Flat honing

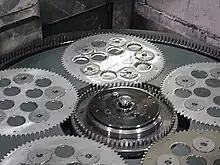
A flat honing machine

Flat honing is a metalworking grinding process used to provide high quality flat surfaces. It combines the speed of grinding or honing with the precision of lapping. It has also been known under the terms high speed lapping and high precision grinding.